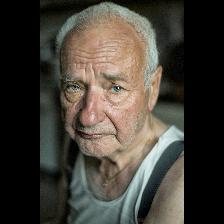
Label: Human